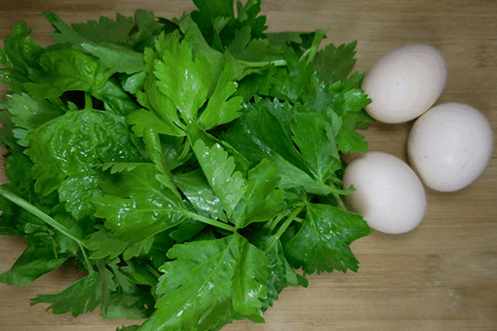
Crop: unknown
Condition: celery